Zenit-3SLB

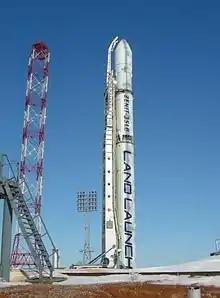
Zenit-3SLB

The Zenit 3SLB or Zenit-3M was a Ukrainian expendable carrier rocket derived from the Zenit-2SB. It was a member of the Zenit family of rockets, which were designed by the Yuzhnoye Design Office. Produced at Yuzhmash, the rocket was a modified version of the Zenit-3SL, designed to be launched from a conventional launch pad rather than the Sea Launch Ocean Odyssey platform. Most of components of the rocket were produced in Russia. The Ukrainian space industry was highly integrated with that of Russia due to its Soviet heritage, but that cooperation was interrupted by the Russo-Ukrainian War beginning in 2014, which effectively led to a hiatus in the Zenit program. The subsequent Russian invasion of Ukraine in 2022 saw damage to its manufacturing facilities due to Russian missile strikes, and what survived those strikes pivoted to producing military weapons.